Battle of Borovo Selo

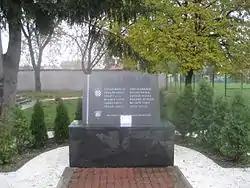
The Borovo Selo memorial as it appeared prior to 2012

During the 1996–98 United Nations administration established pursuant to the Erdut Agreement to restore the area to Croatian control, three Croatian non-governmental organisations erected a memorial on public property at the entrance to Borovo Selo, but the site was quickly vandalised. A new monument was erected in the centre of the village in 2002, but this was also vandalised soon after completion. A new plaque bearing the names of the 12 Croatian policemen killed in the incident was added to the monument in 2012, but was also subject to vandalism. Although the vandalism was condemned by local Serb politicians, they complained that the memorial was offensive to the Serb minority and imposed guilt on the entire community because it branded Serb forces at Borovo Selo in 1991 as "Serb terrorists".